New York State Route 17M

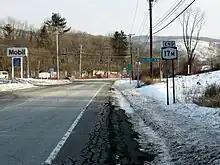
NY 17M's eastern terminus at NY 17 in Harriman.

Just inside the town line, NY 17M turns southward, leaving the vicinity of the Quickway and entering the village of Monroe. It bypasses the downtown portion of the village and its historic district to the west and south. Despite this fact, it still serves as one of the community's major commercial strips, intersecting NY 208 in a built-up area due west of downtown. The route continues to the east, serving commercial and residential areas on its way to the nearby village of Harriman. Development abates slightly past Harriman as NY 17M continues with a slight southward bent towards its final junction with NY 17 just outside the Harriman village limits in the town and village of Woodbury.